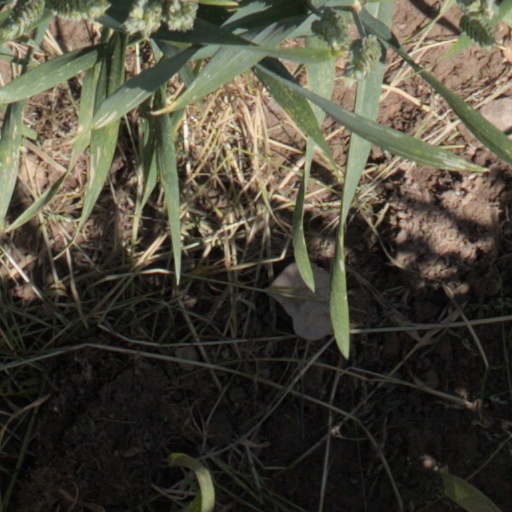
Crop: wheat